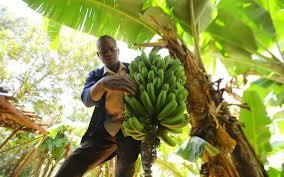
Hapa kuna ndizi ambayo ni kama huyu mtu anataka kukata. Inawezekana kuwa anataka kukata ili kupeleka soko, ama anataka kukata ili [cs] maybe [cs] waende wakakule na familia yake.